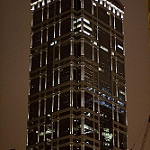
Label: non_damage_buildings_street